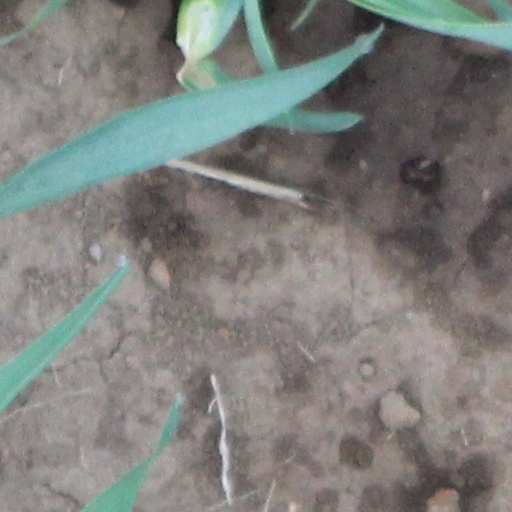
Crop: wheat